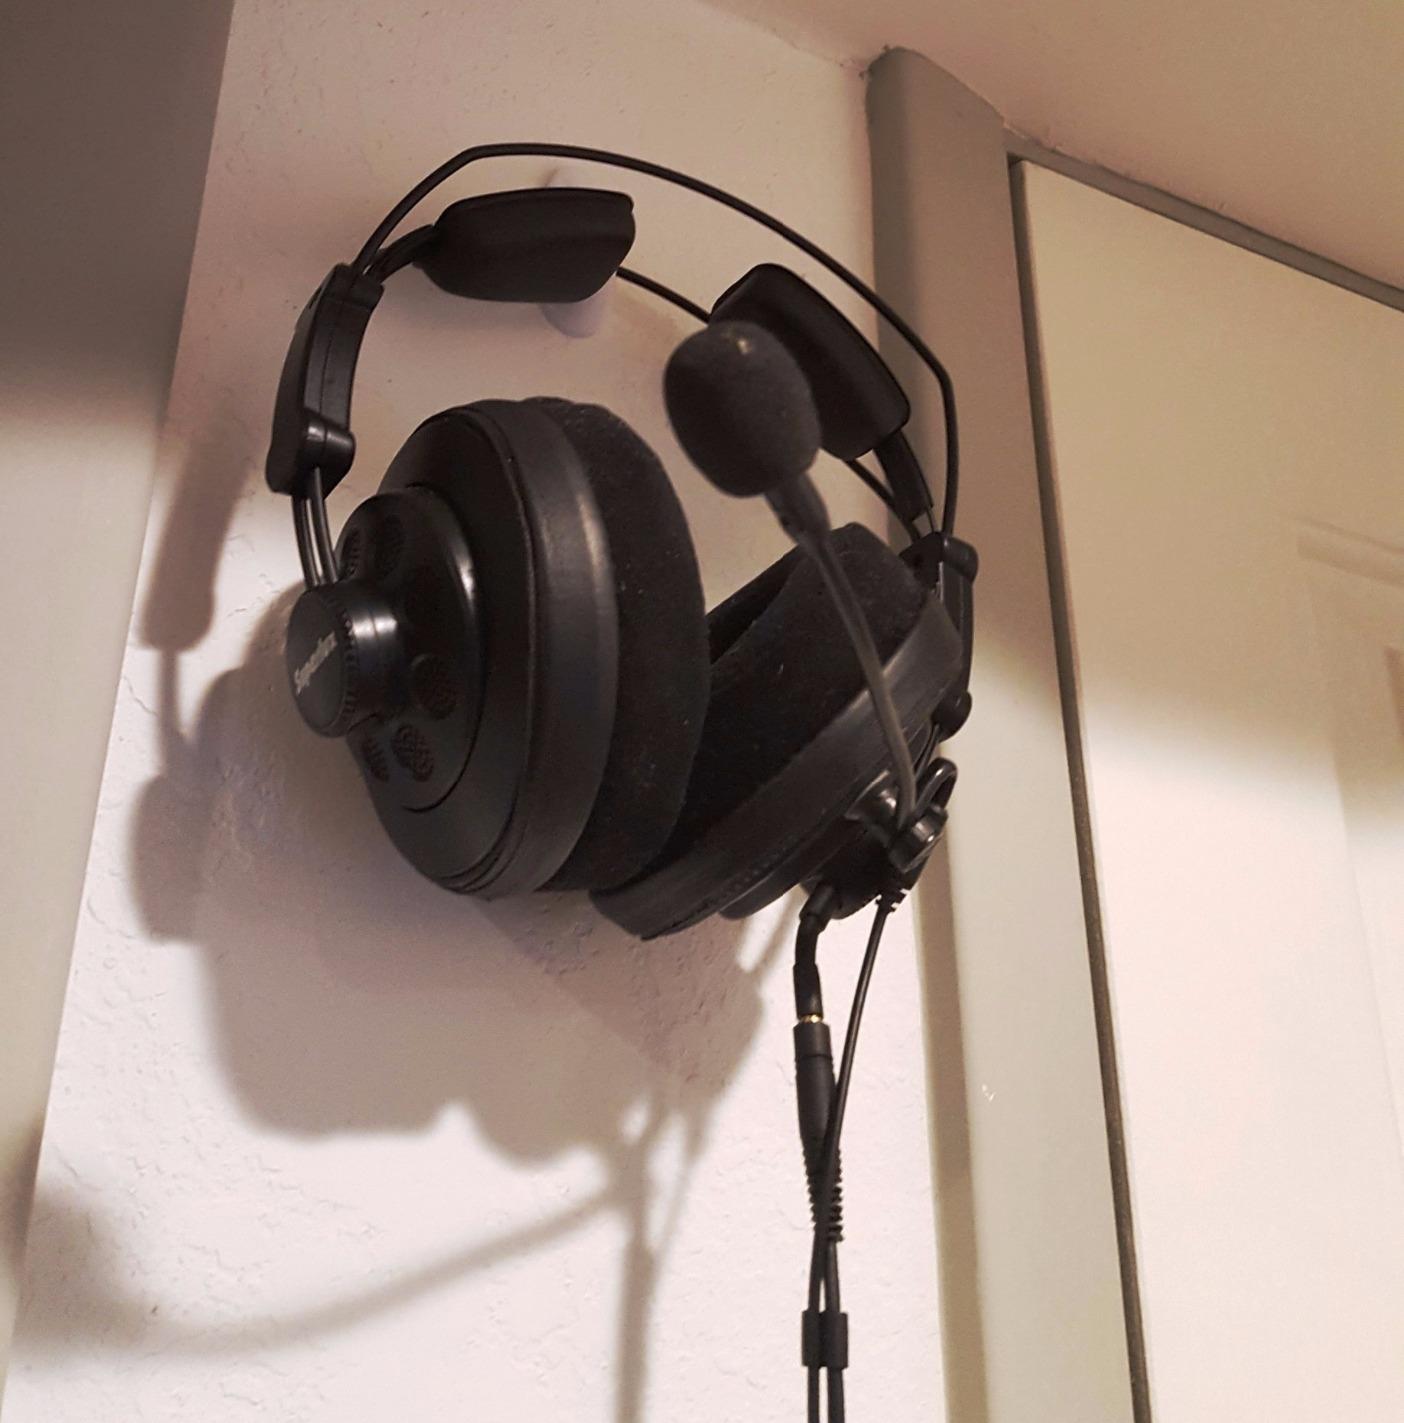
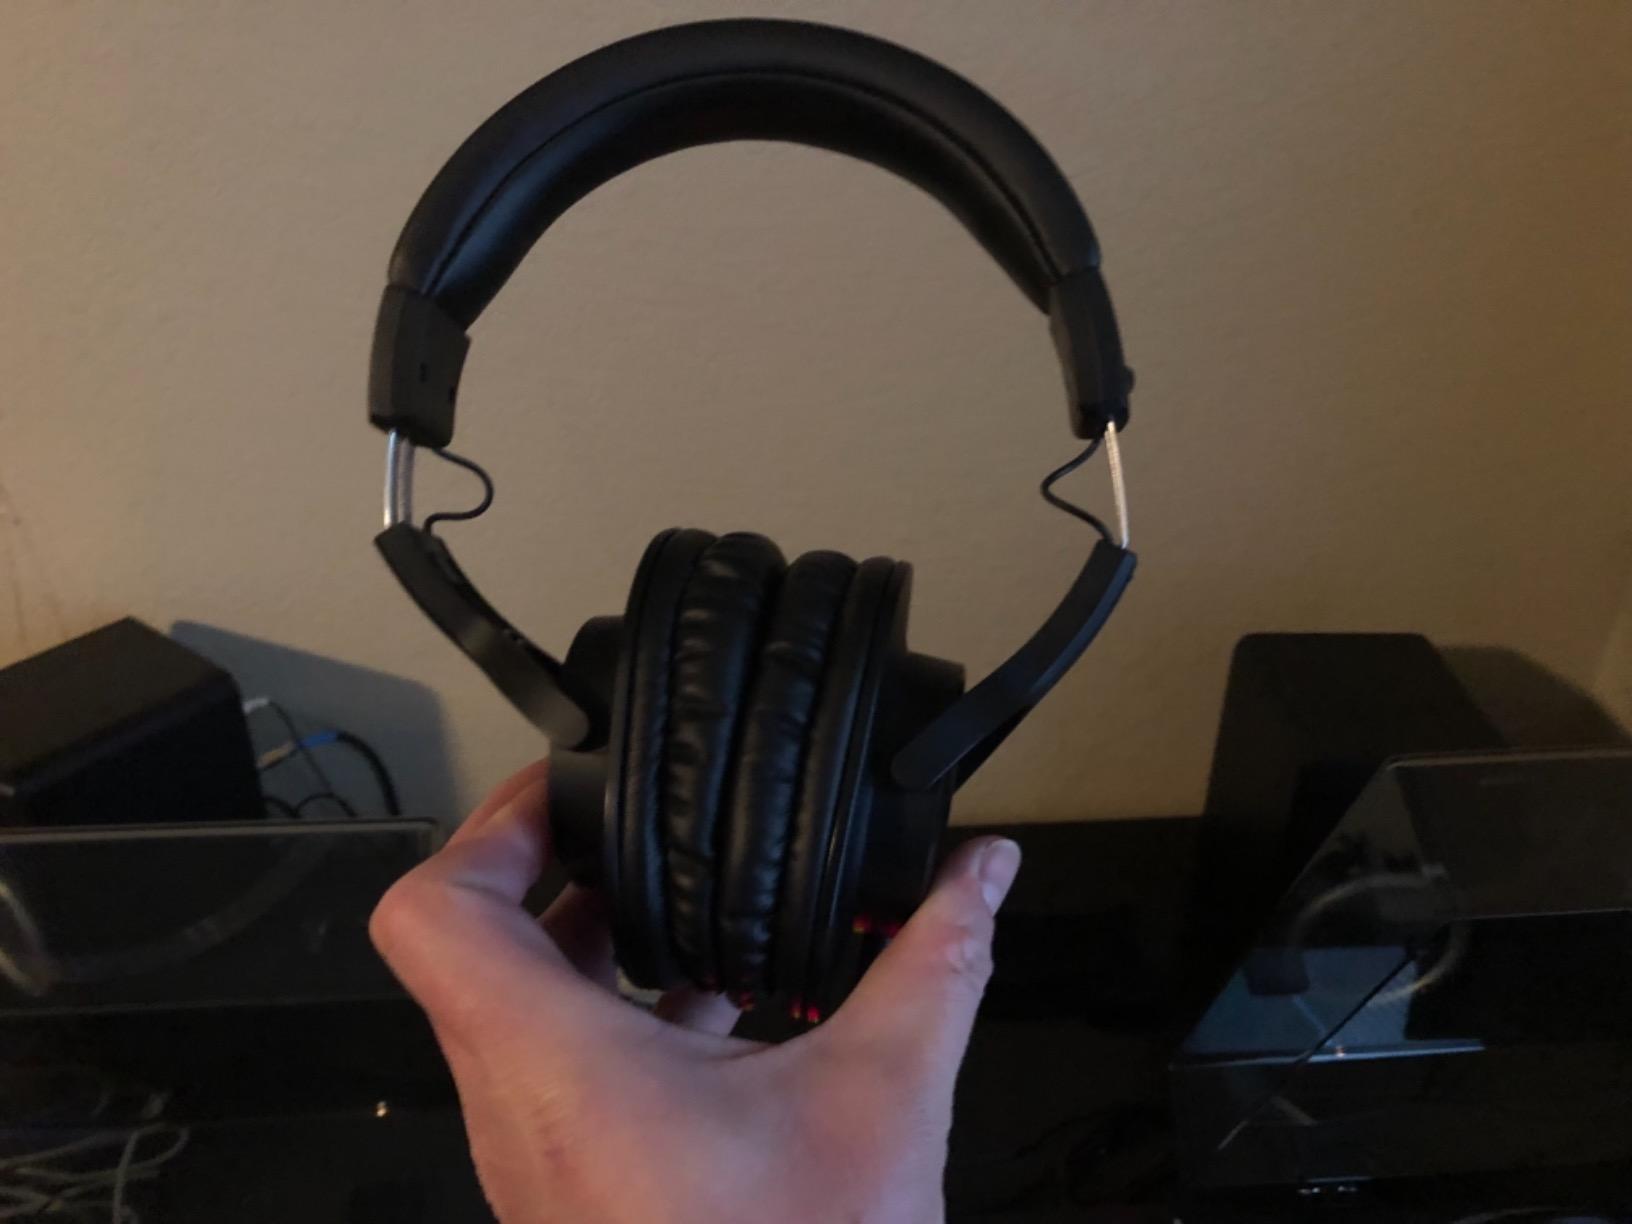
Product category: headphones
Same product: no